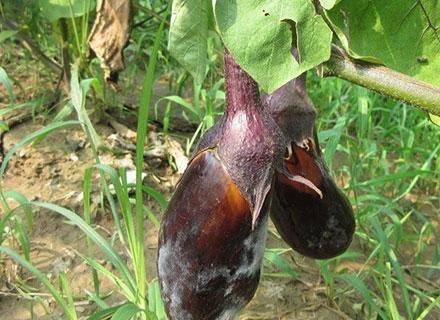
Plant: Eggplant
Disease: eggplant phomopsis fruit rot